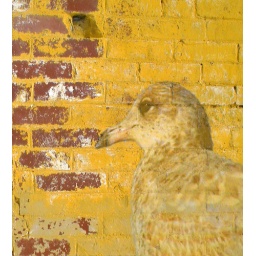
sea gull image superimposed over yellow brick building